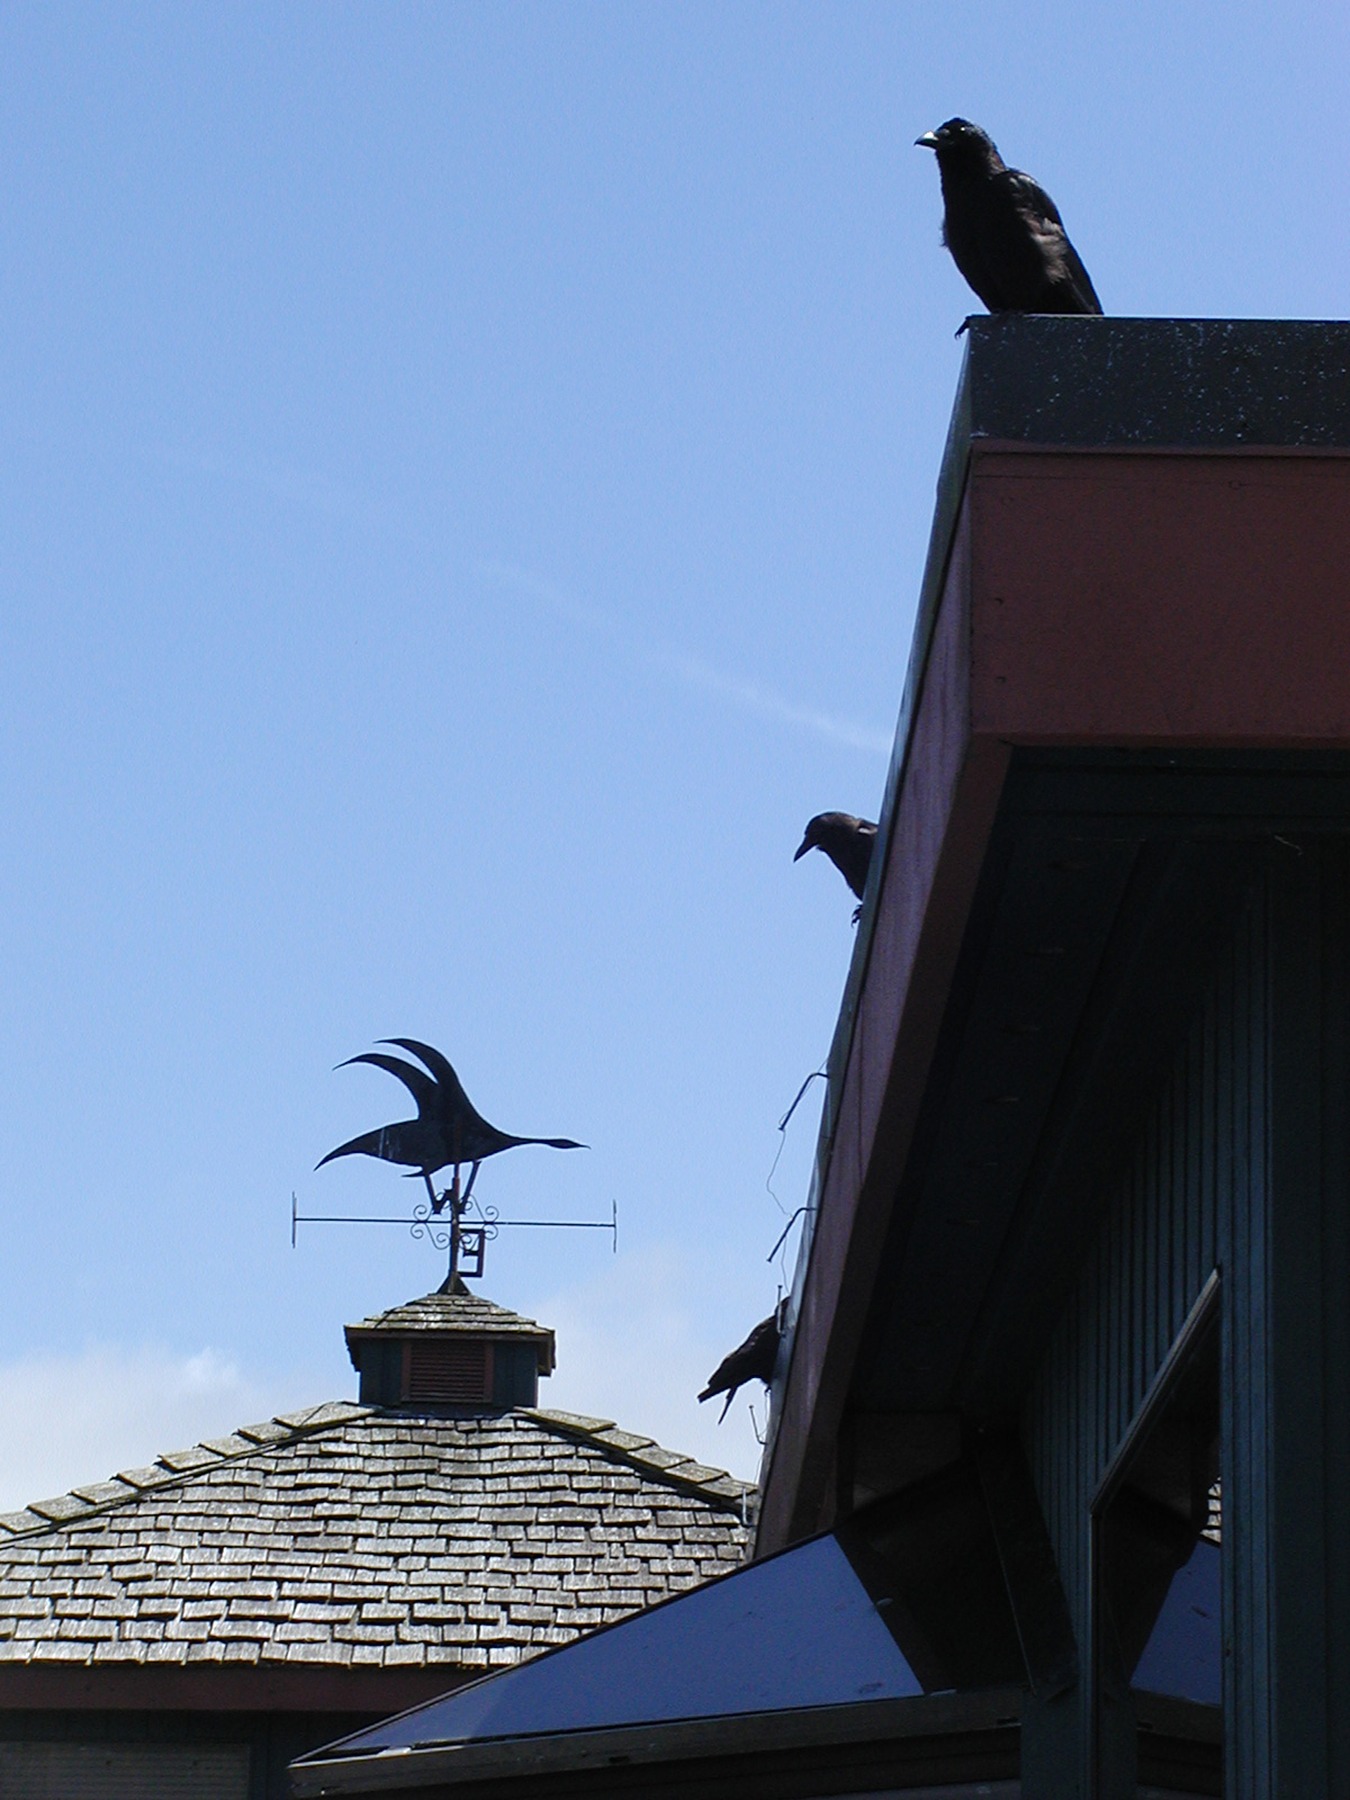
silhouette, bird, sky, roof, building, statue, tower, metal, blue, street light, lighting, birds, animals, goose, feathered, crows, wind direction